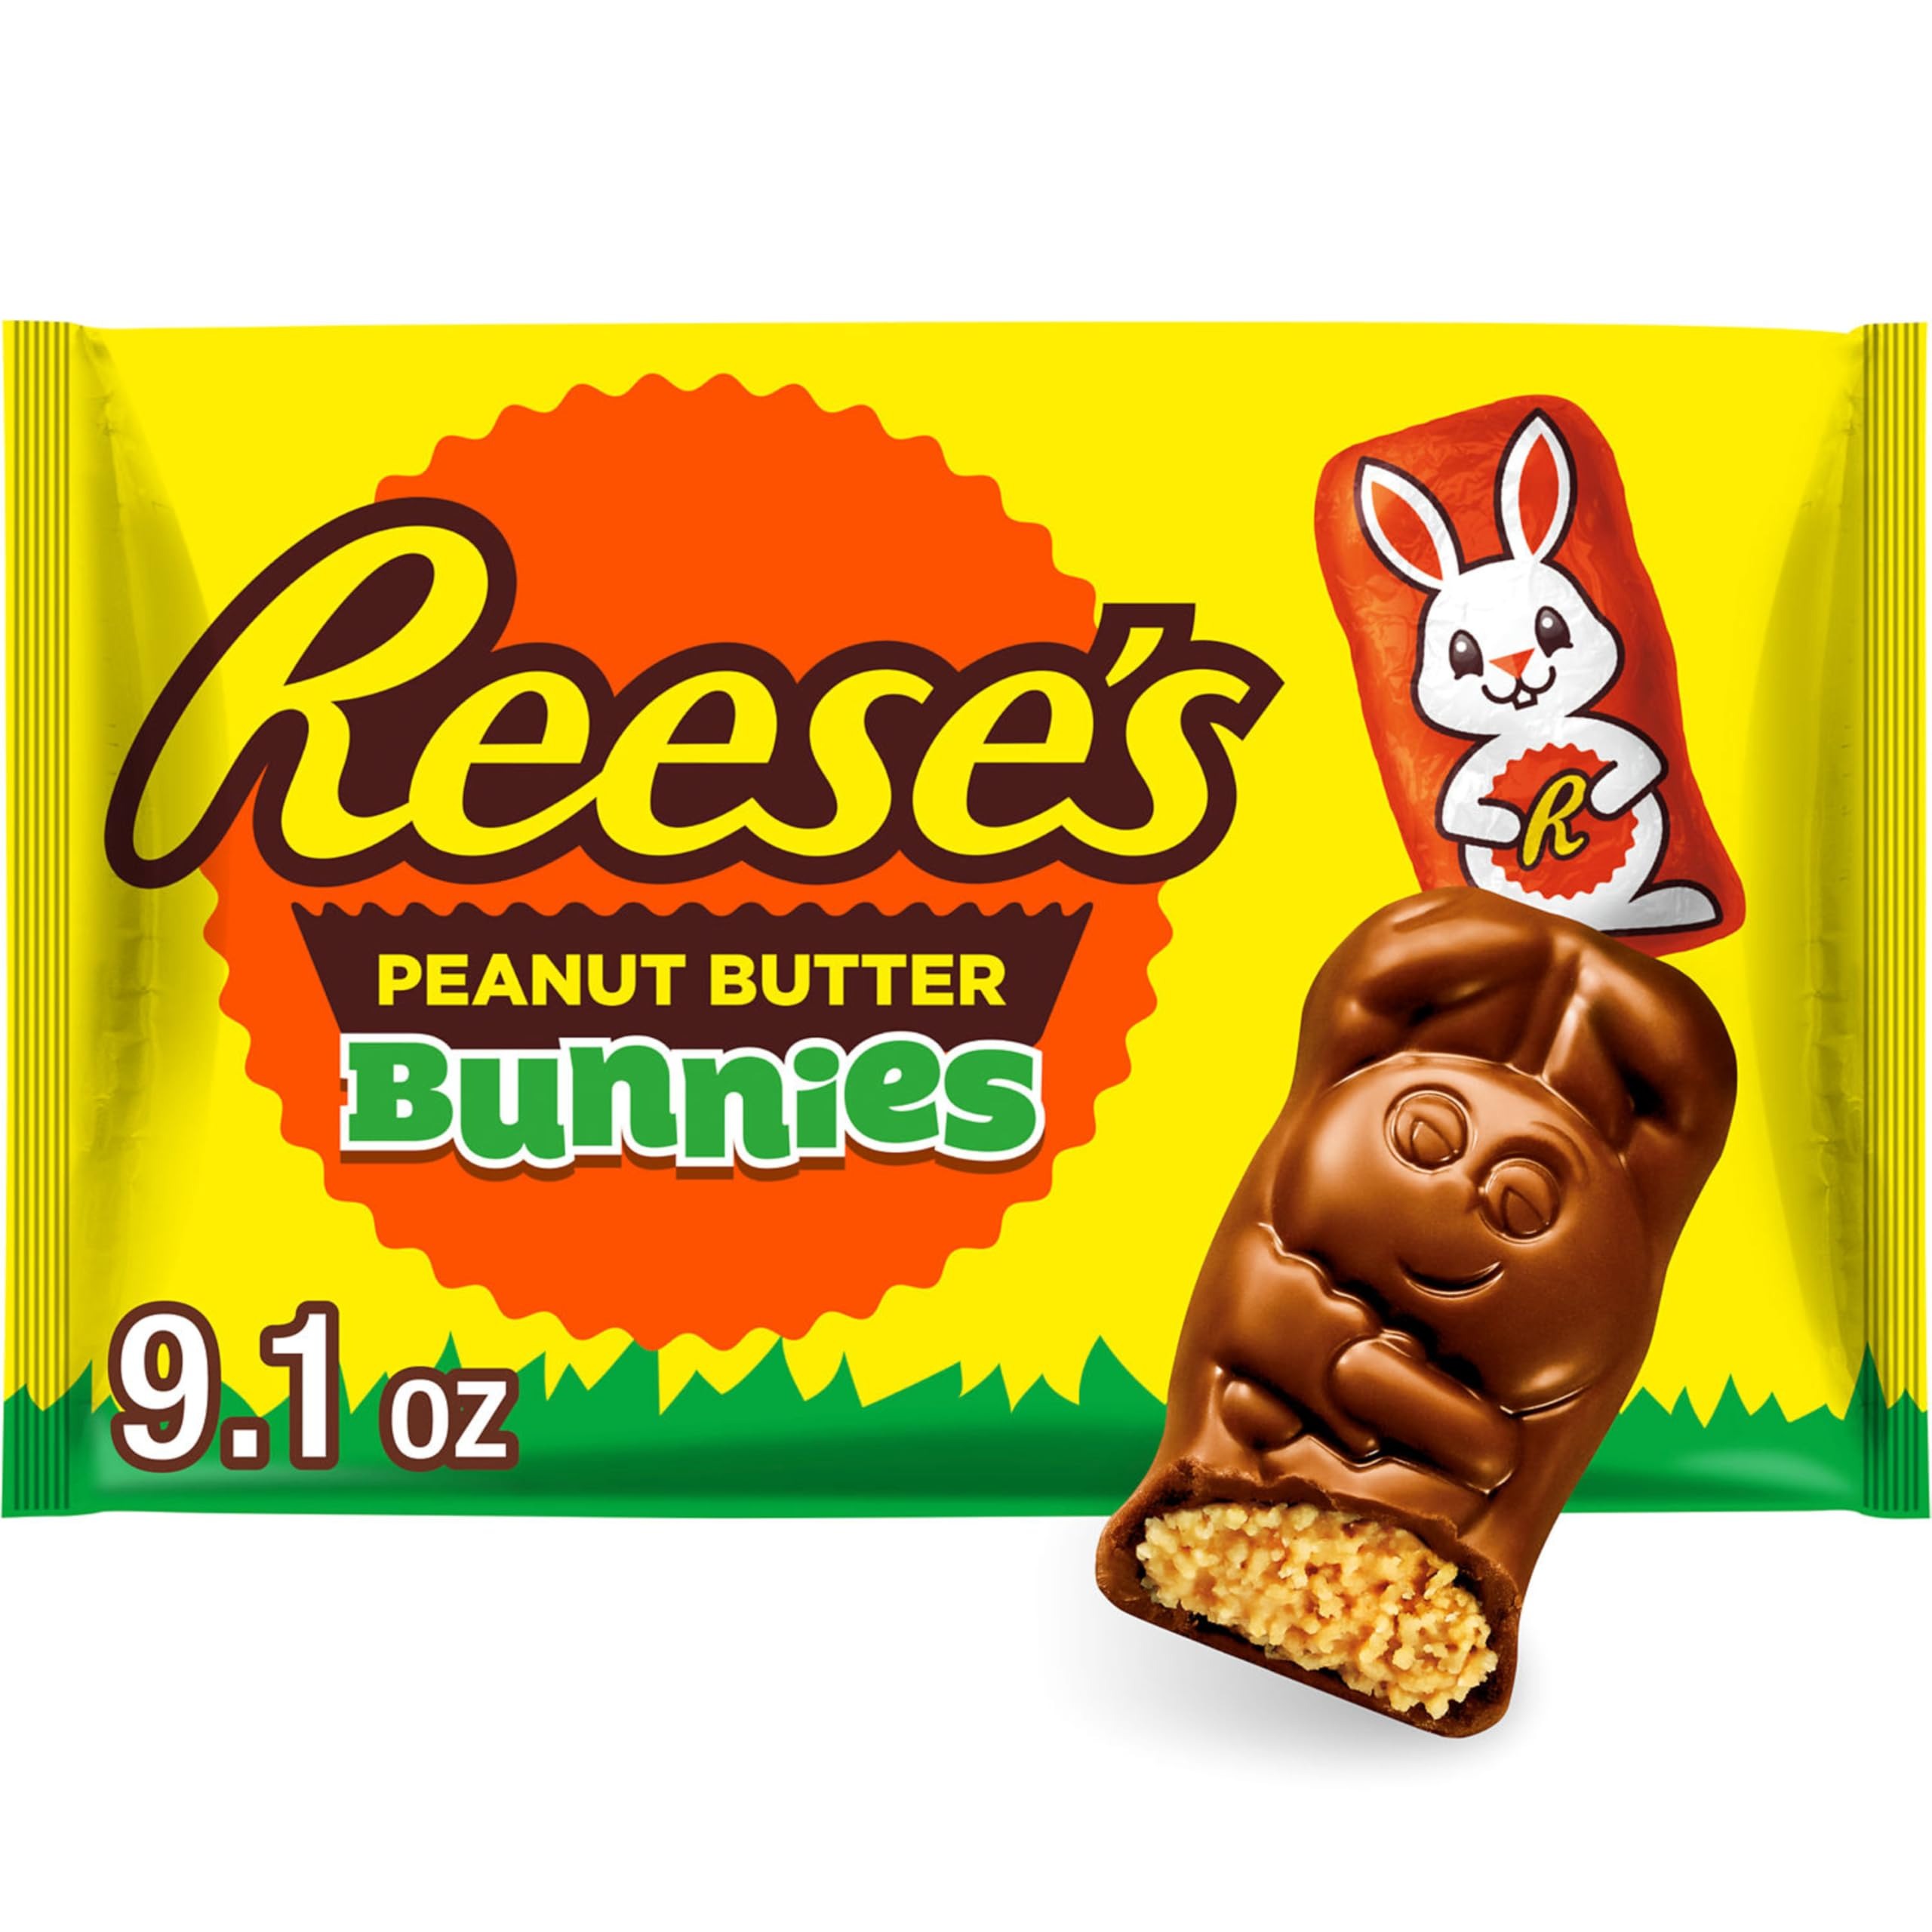
Item Name: REESE'S Milk Chocolate Peanut Butter Creme Bunnies, Easter Candy Bag, 9.1 oz
Bullet Point 1: Contains one (1) 9.1-ounce bag of REESE'S Milk Chocolate Peanut Butter Creme Bunnies Candy
Bullet Point 2: Hide these too-good-to-be-true REESE'S peanut butter creme bunny candies in the yard, stuff them into Easter baskets or fill your candy dishes for everyone to enjoy a chocolate Easter Bunny on their own
Bullet Point 3: Individually wrapped, kosher certified Easter bunny milk chocolate candies full of peanut butter creme wrapped in festive bunny foils
Bullet Point 4: Unwrap REESE'S candy during Mother's Day celebrations, spring sporting events, graduations and birthday parties
Bullet Point 5: Everyone's favorite peanut butter creme candy with a fun bunny shaped twist to help you and your family celebrate Easter in the sweetest way possible
Value: 9.1
Unit: Ounce

Price: 7.745